HMCS d'Iberville

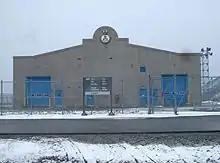
HMCS D'Iberville's Boat House at Rimouski harbour. (2013)

The first HMCS "d'Iberville" was commissioned as a naval school in Quebec City, Quebec. Focused on increasing the presence of French Canadians, the first HMCS "d'Iberville" was in operation for nine years before being paid off in 1961.